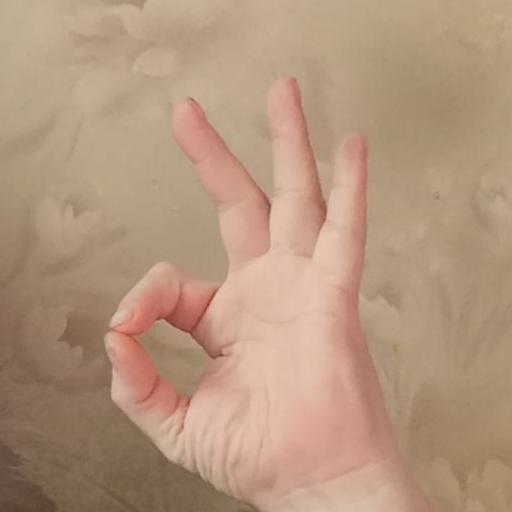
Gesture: ok